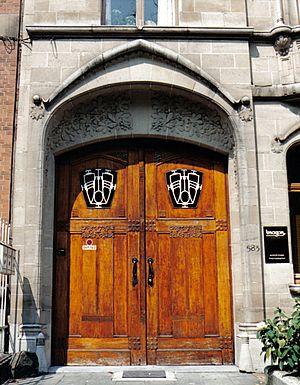
Alphonse Groothaert - Boulevard De Smet de Nayer n° 583-585 à Bruxelles (Art nouveau)
Alphonse Groothaert, né à Anvers le 11 mars 1860 et décédé après 1922, est un architecte belge de la période Art nouveau qui fut actif à Bruxelles et à Arlon.